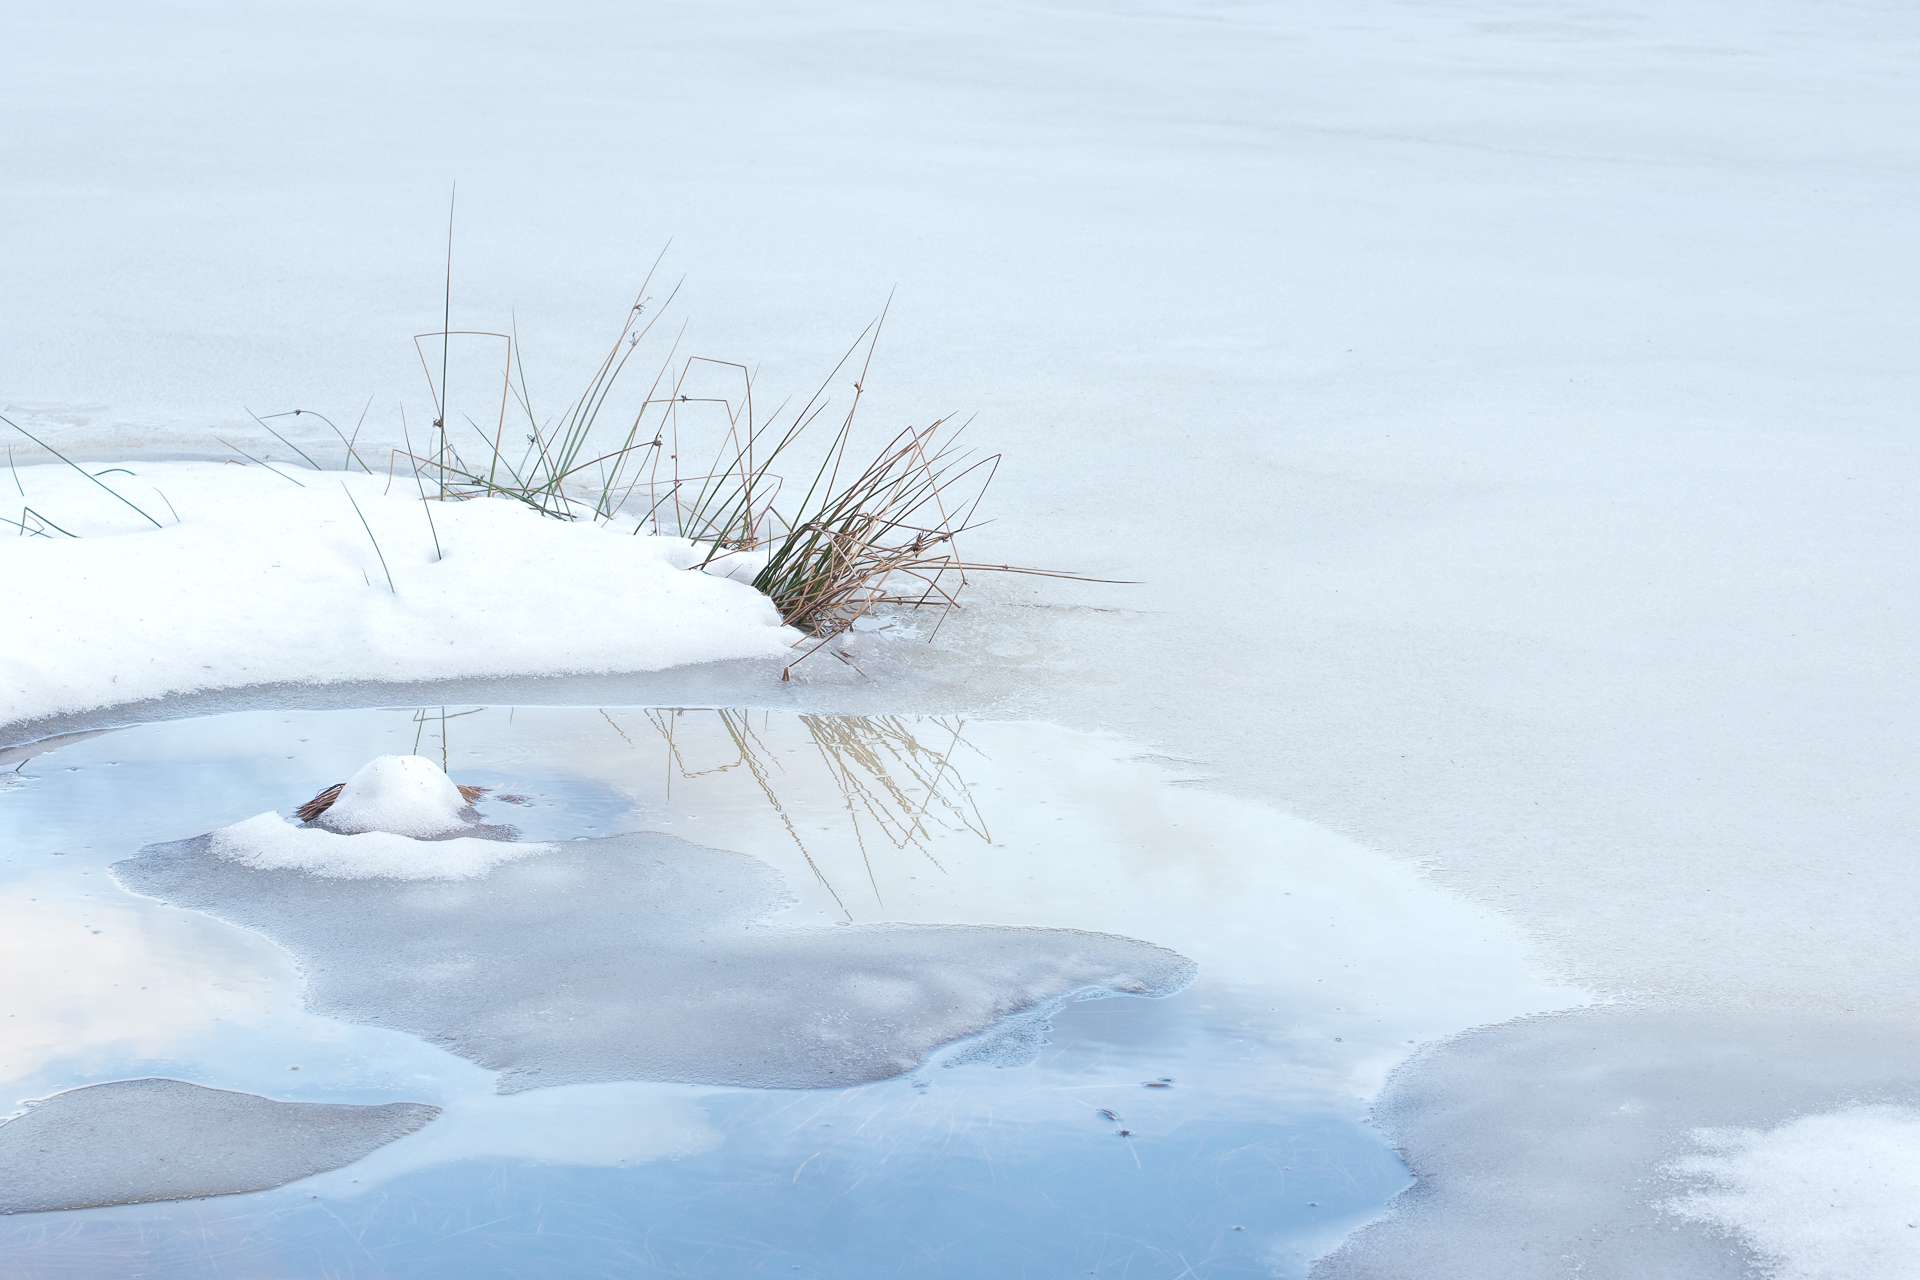
snow, winter, white, lake, ice, weather, blue, arctic, season, blizzard, thaw, melting, panasoniclumixg5, olympusf1845mm, tundra, freezing, arctic ocean, geological phenomenon, ice cap, winter storm